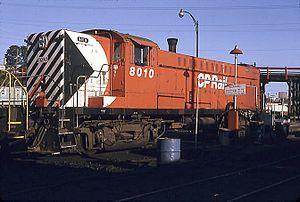
La Canadian Locomotive Company, plus communément appelée CLC, est un fabricant canadien de locomotives de chemin de fer qui était situé à Kingston, en Ontario.